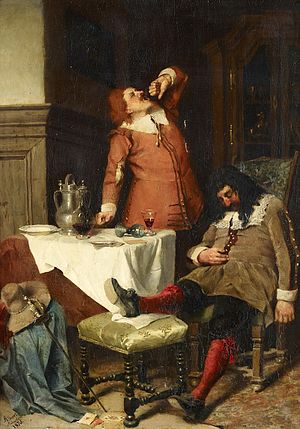
Søvnighed
Søvninge mænd på de små timer (1875)
Søvnighed, døsighed eller somnolens er en tilstand af stor trang til søvn, eller at sove i usædvanlige lange perioder. Det har to forskellige betydninger, det refererer både til stadiet før søvn, og den kroniske tilstand der refererer til søvntrang uafhængigt af døgnrytme. "Somnolens" er afledt af Latin "somnus", der betyder "søvn".